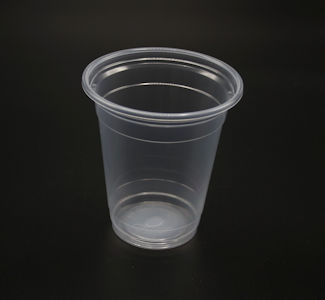
Label: plastic